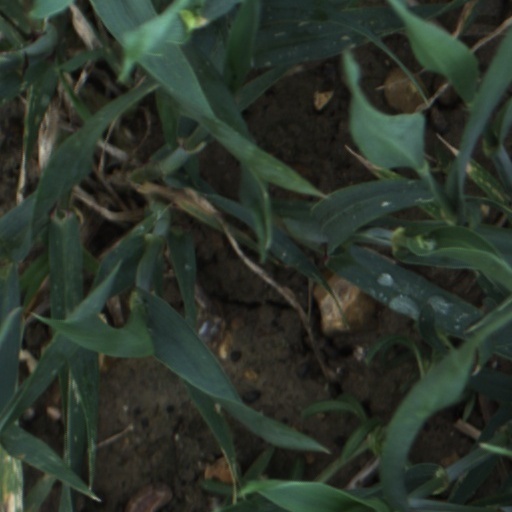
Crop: wheat